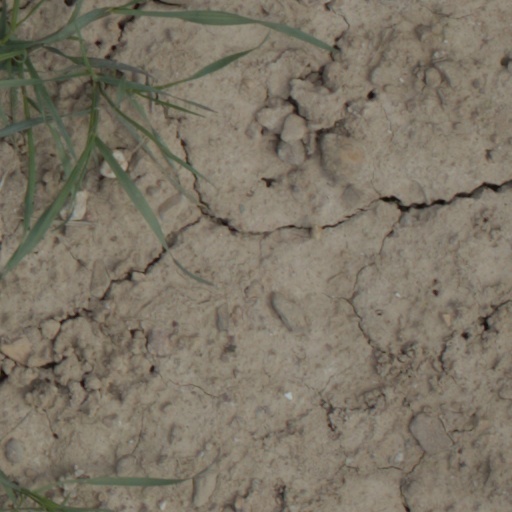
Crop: wheat